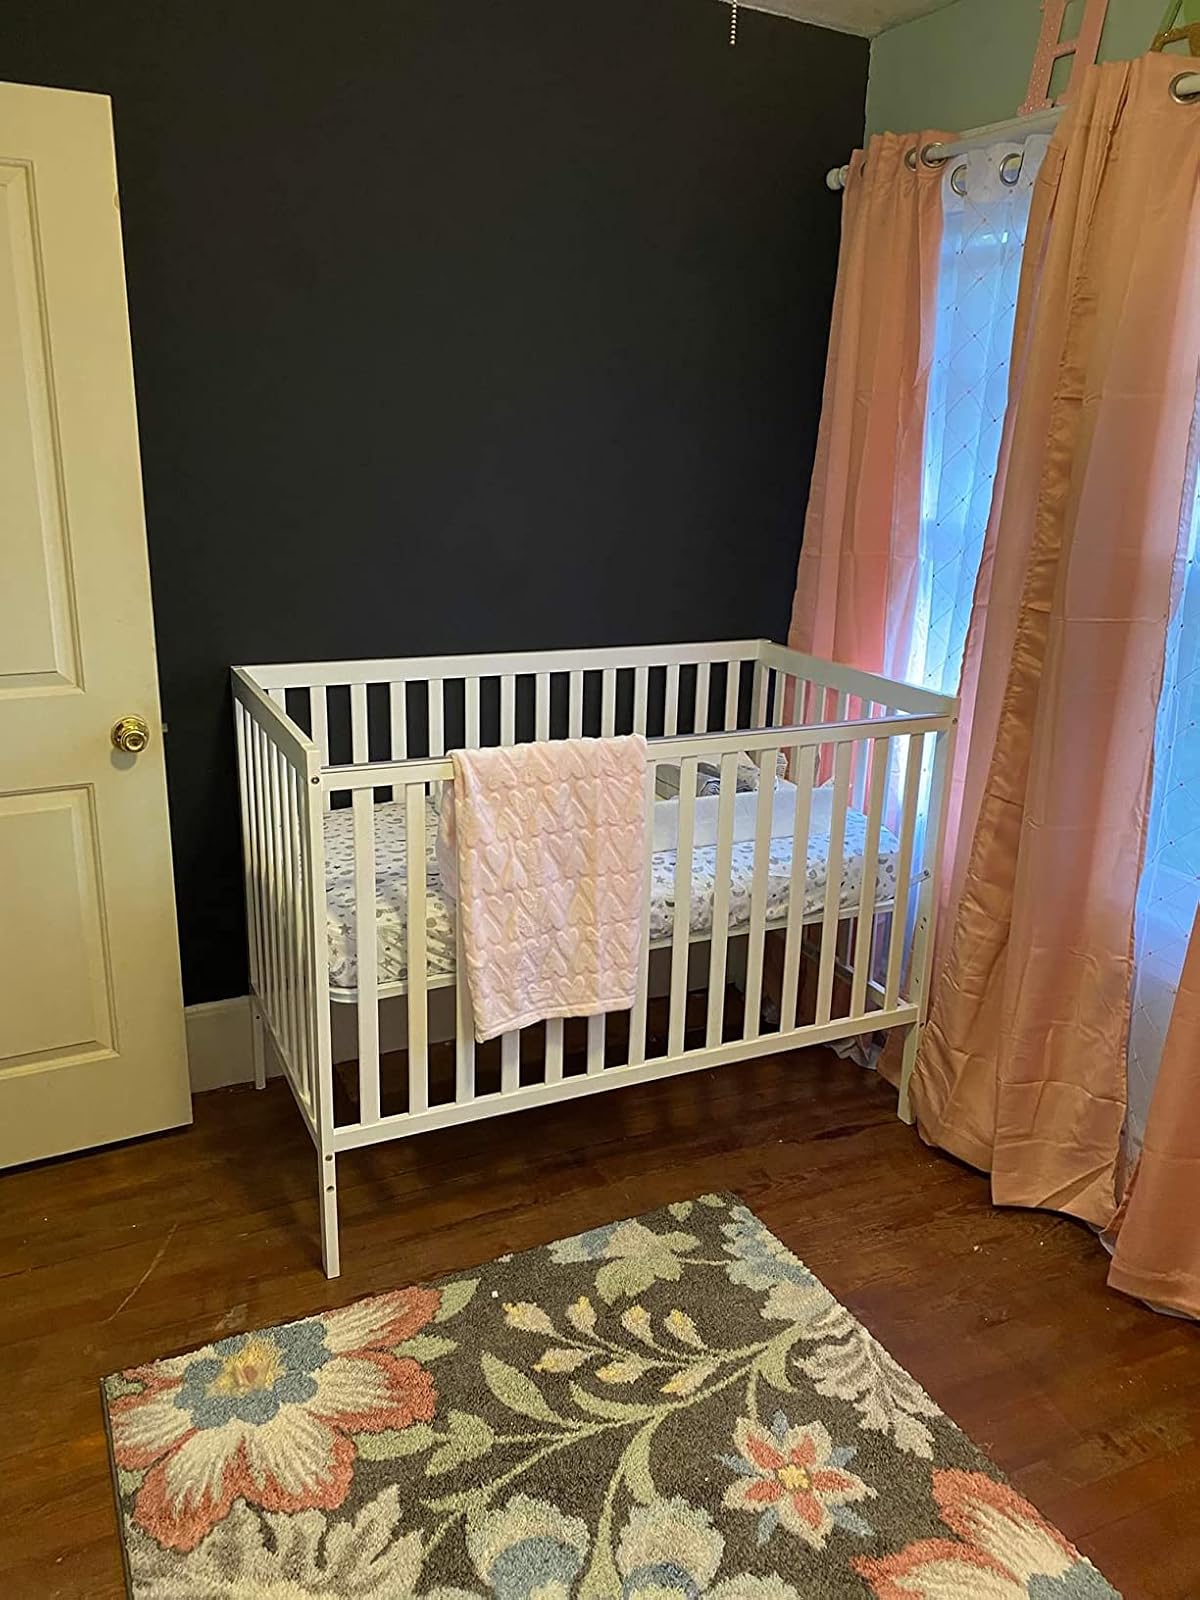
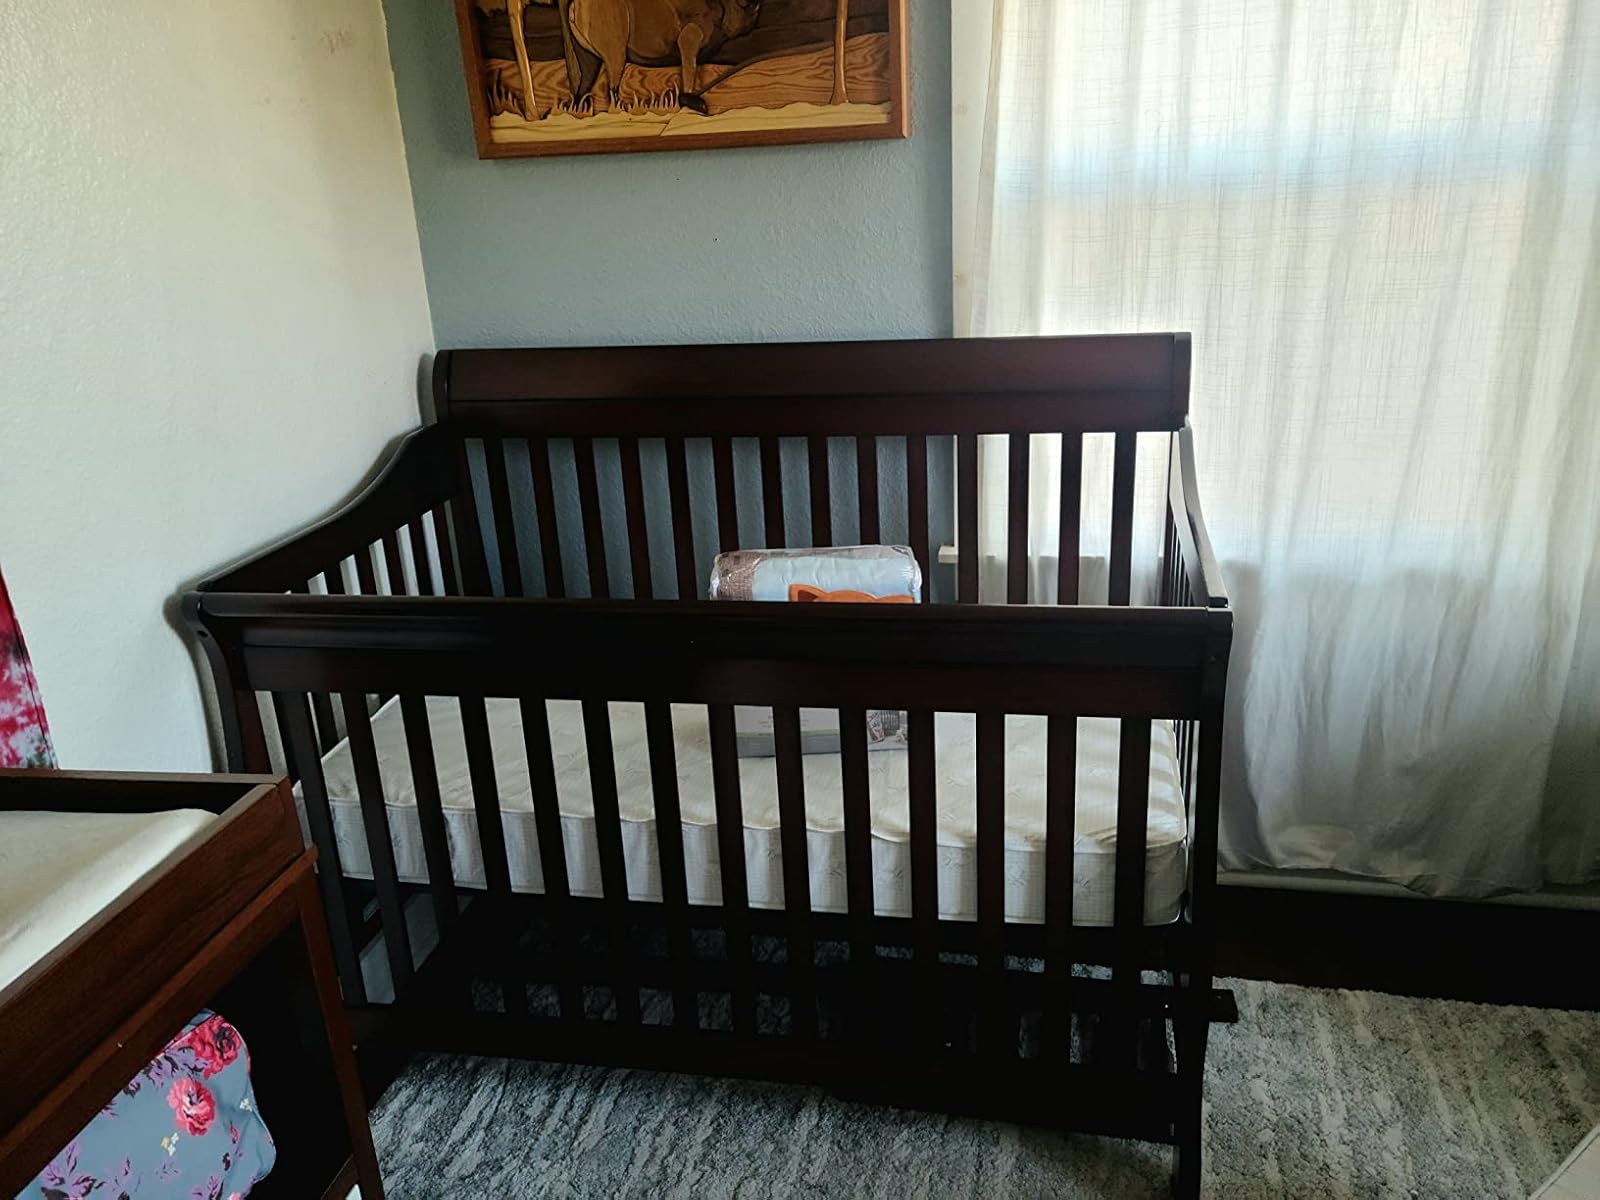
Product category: products_crib
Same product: no